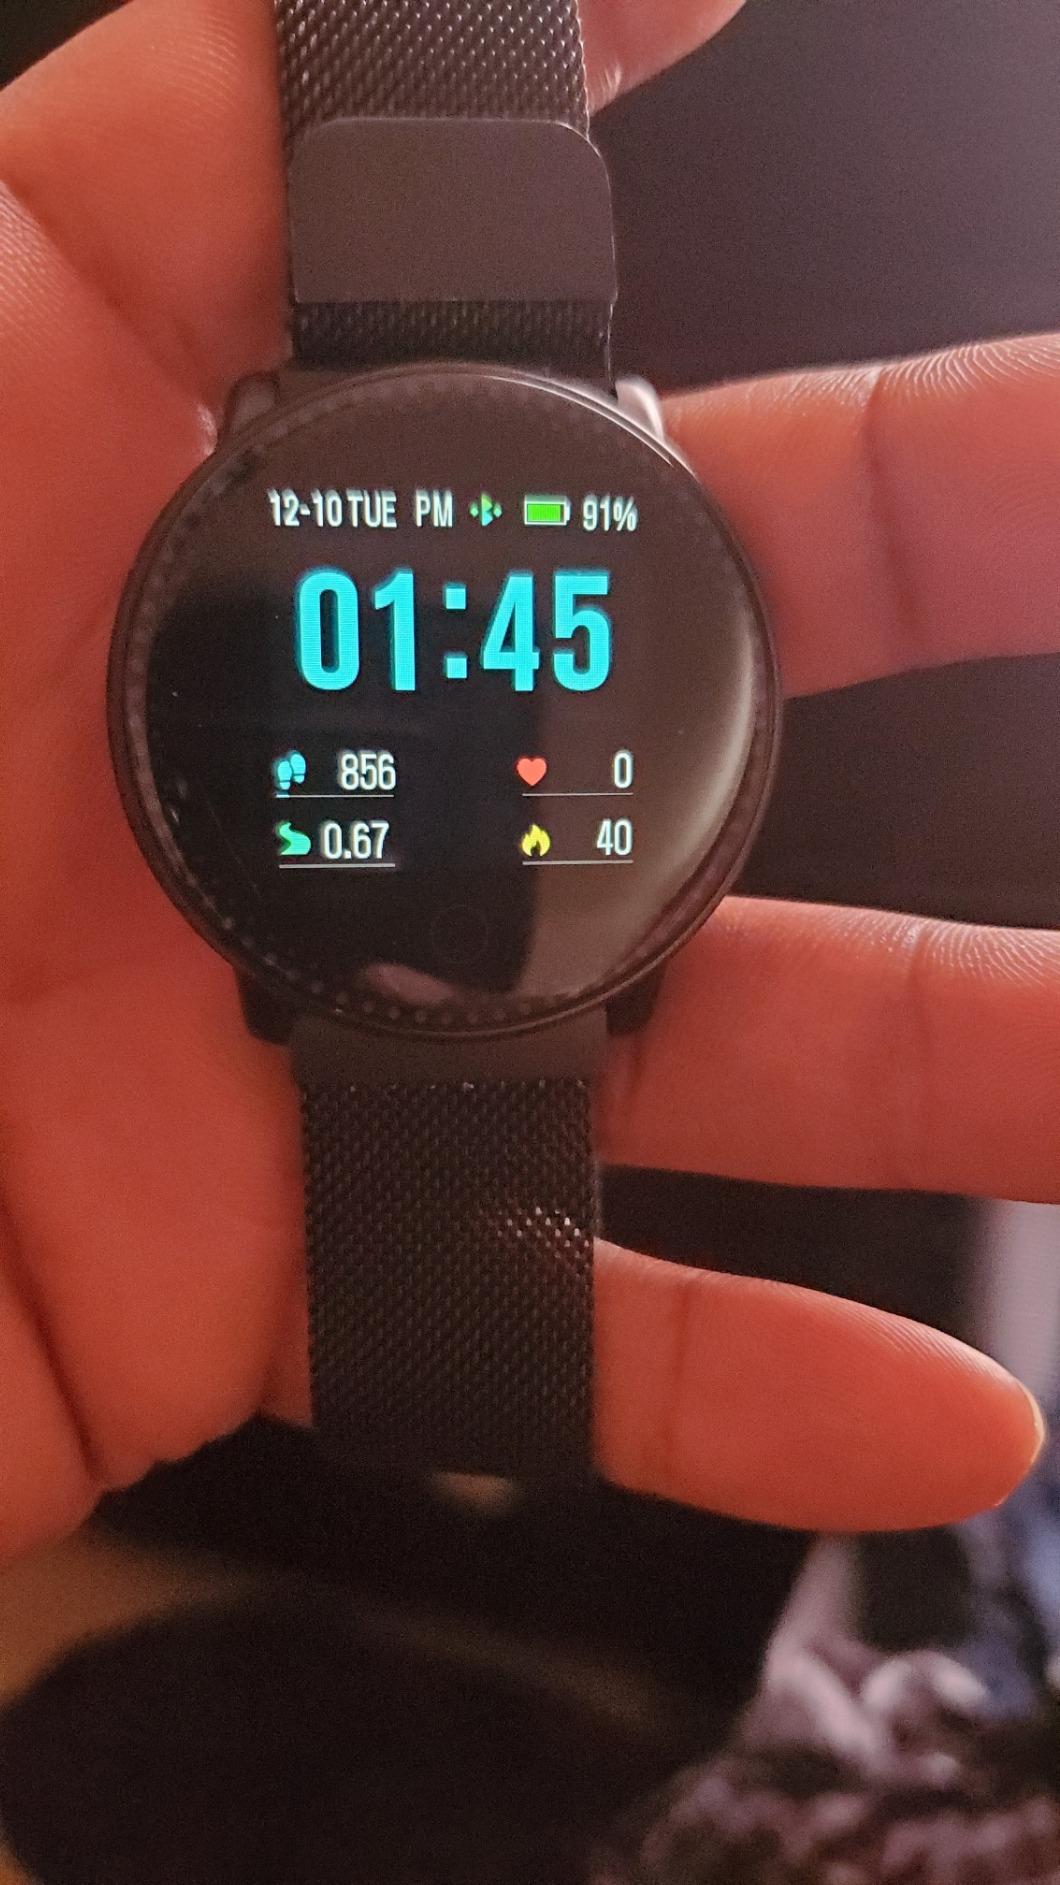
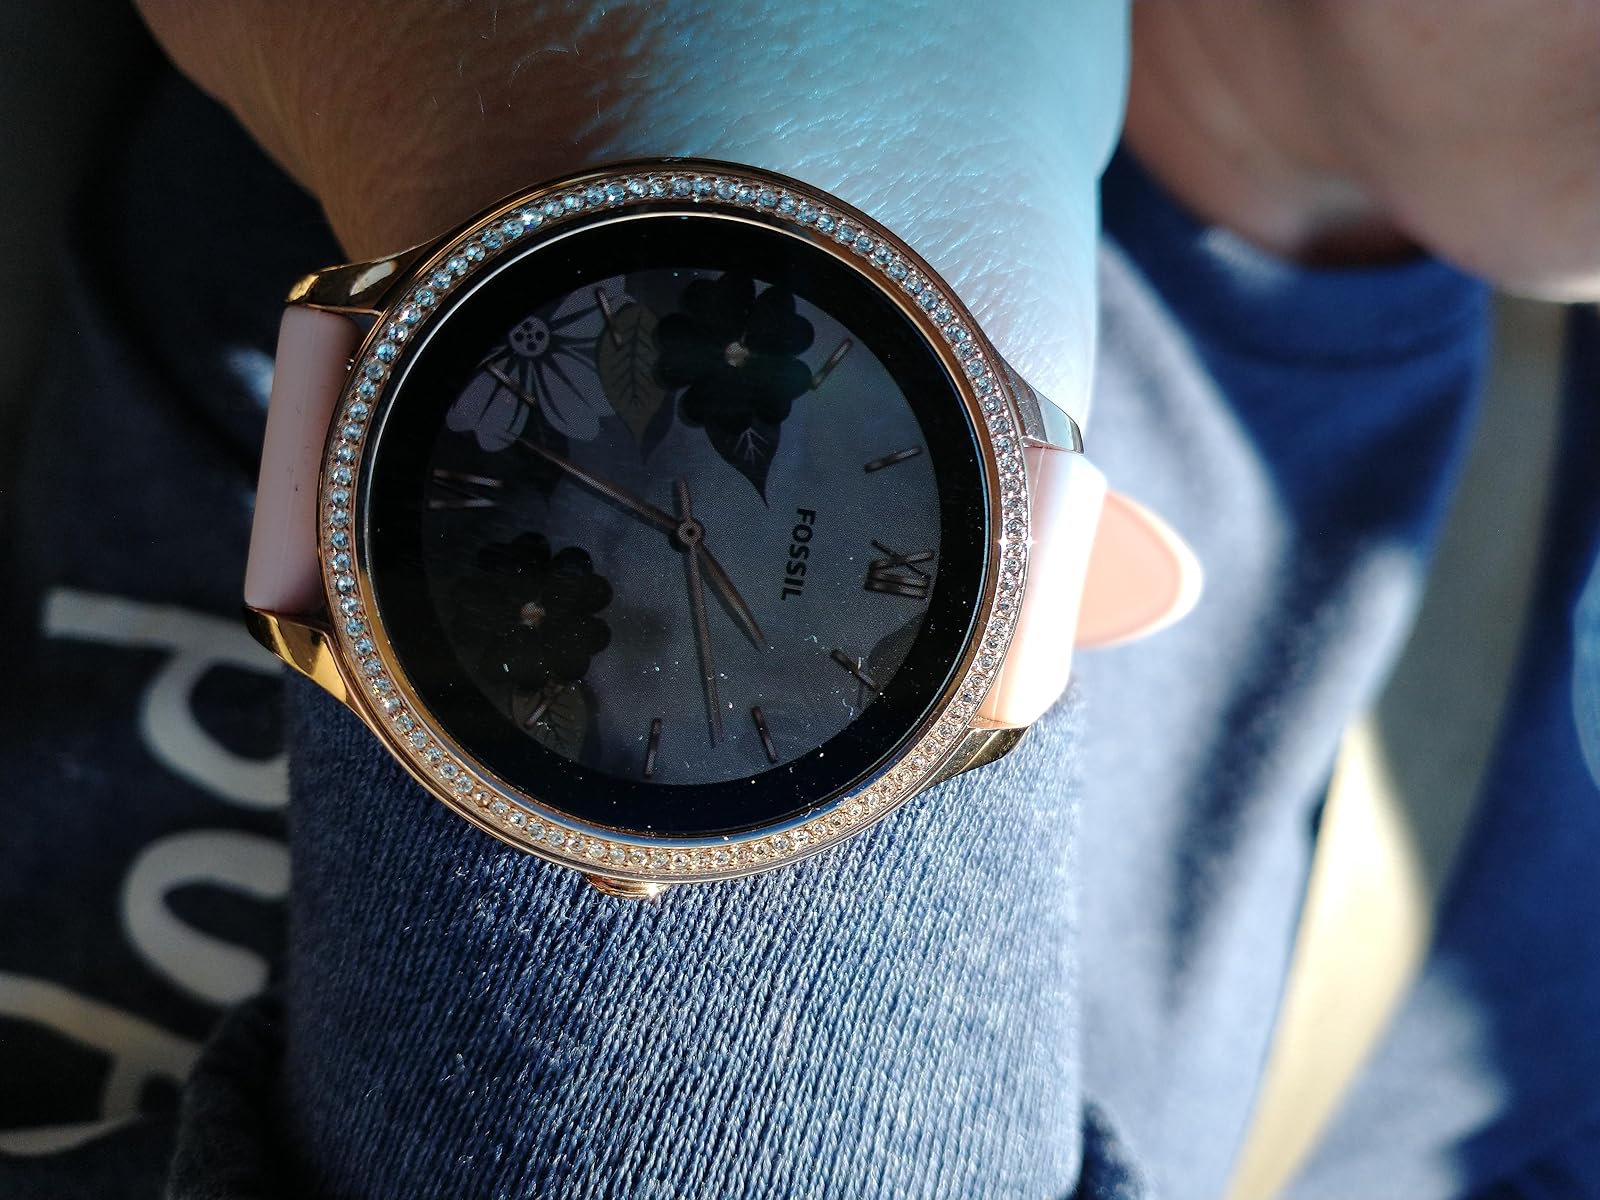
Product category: smartwatch
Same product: no